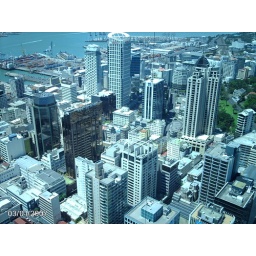
blick vom sky tower in auckland